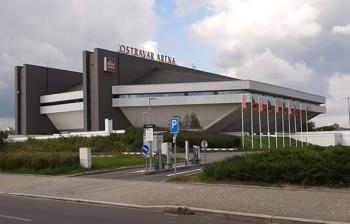
Building: Ostravar Aréna
Country: Czechia
Year built: 1986
Indoor arena in Ostrava, Czech Republic OSTRAVAR Aréna Former names Palác kultury a sportu (1986–2004) ČEZ Aréna (2004–2015) Ostrava Aréna (2015–2016) Location Ostrava , Czech Republic Coordinates 49°48′17″N 18°14′55″E / 49.80472°N 18.24861°E / 49.80472; 18.24861 Owner Vítkovice Aréna, a. S. Capacity 10,004 Construction Opened 1986 Renovated 2003–2004 Architect Vladimír Dedeček Tenants HC Vítkovice OSTRAVAR Aréna (previously ČEZ Aréna , due to sponsorship reasons) is an indoor arena used mainly for ice hockey matches, in Vítkovice , Ostrava , Czech Republic. It opened in 1986, and underwent a € 23.3 million renovation between  2003 and 2004. The arena hosts home games of ice hockey club HC Vítkovice . The capacity of the arena is 9,779, plus 16 skyboxes , making it the fourth-largest hockey venue in the Czech Republic. The rink can be converted into seating for concerts, increasing the capacity to 12,500. History Interior of Ostravar Aréna (2015) In November 2003, the arena was given the name ČEZ Aréna, from July 2015 its name was Ostrava Aréna. It was renamed OSTRAVAR Aréna after the local Ostravar Brewery in 2016. In May 2011, Ostrava's Deputy Mayor for Investment, Jiří Srba, announced a plan to invest 10 million CZK in the stadium in the same year. Events The arena has hosted numerous international sporting events in its history. In ice hockey, it was the main venue for the 1994 and 2020 IIHF World Junior Championships . The arena was the secondary venue for the 2004 , 2015 Men's World Ice Hockey Championships , and 2024 Men's Ice Hockey World Championships with Prague's O2 Arena . Events in other sports include the 1986 FIVB Women's World Championship , the 2005 UEFA Futsal Championship , group stage matches of the 2008 Men's World Floorball Championships . In 2010, the arena hosted the Table Tennis European Championships and the 2010 FIBA World Championship for Women . The Czech Republic Davis Cup team has also played at the arena. See also List of indoor arenas in the Czech Republic List of European ice hockey arenas References